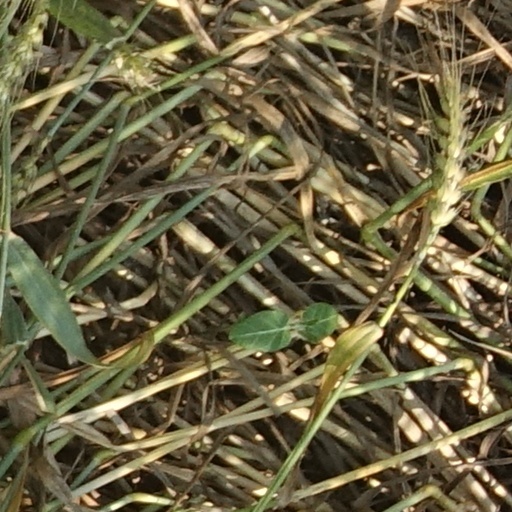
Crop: wheat